History of Hunslet

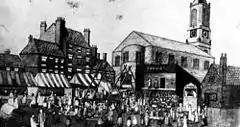
The Hunslet Feast of 1850.

Ever since its early days Hunslet has been the 'Workshop of Leeds'. Although from the Industrial Revolution onwards there have been other areas in Leeds to have a large industrial base, such as Holbeck, Armley, Kirkstall and Harehills, none so much as Hunslet. Like neighbouring Holbeck, Hunslet benefited from its close proximity with the River Aire, Leeds city centre, coal mining communities to the south, extensive railways and some of Leeds' best infrastructure. From the 1960s onwards the motorways would also drive industry and commerce in Hunslet.